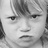
Emotion: sad